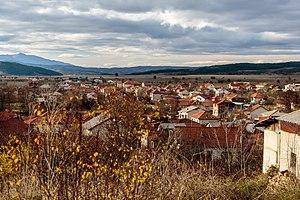
Smoymirovo est un village de l'est de la Macédoine du Nord, situé dans la municipalité de Berovo. Le village comptait 765 habitants en 2002.